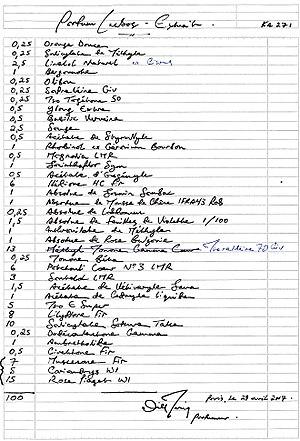
Un parfum est une odeur ou plus souvent une composition odorante plus ou moins persistante naturellement émise par une plante, un animal, un champignon, ou un environnement. Dans la nature, les parfums sont souvent des messages chimiques et biochimiques, et notamment des phéromones ou phytohormones.